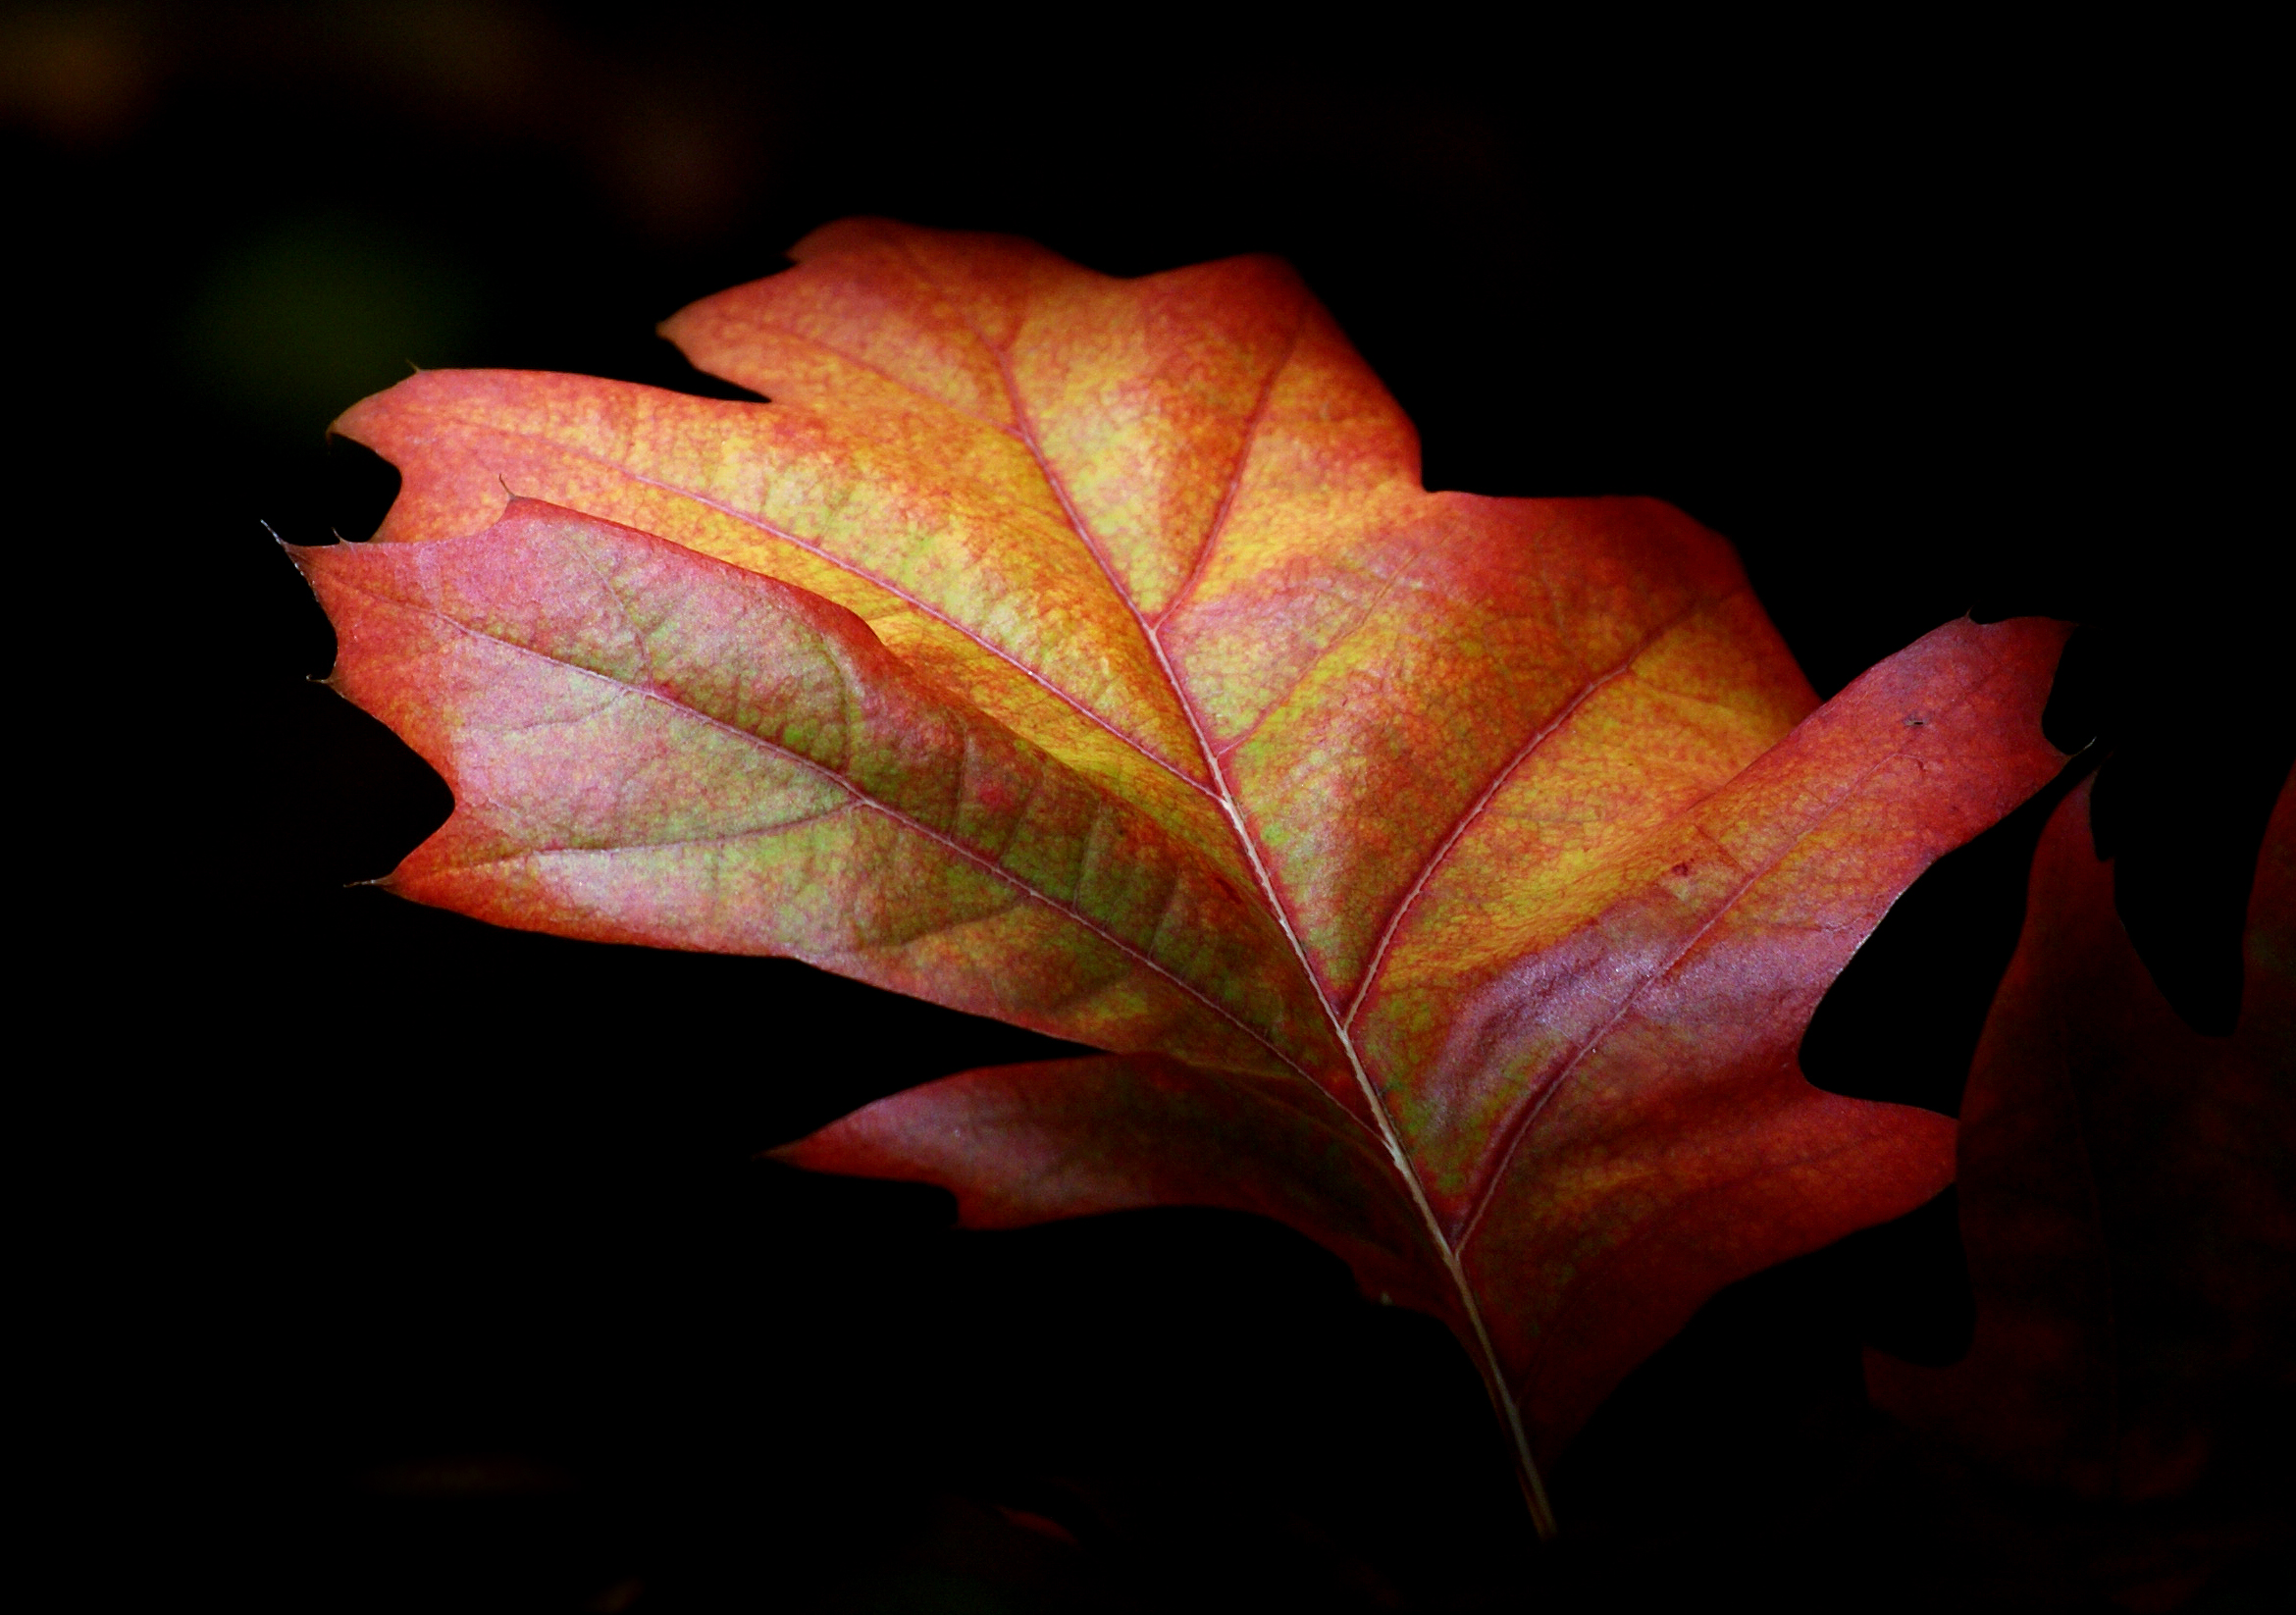
tree, branch, plant, leaf, flower, petal, red, color, autumn, flora, season, maple tree, maple leaf, close up, leaves, fallcolours, orangeleaves, macro photography, flowering plant, plant stem, woody plant, land plant